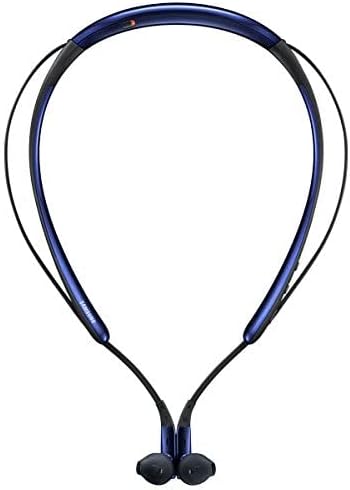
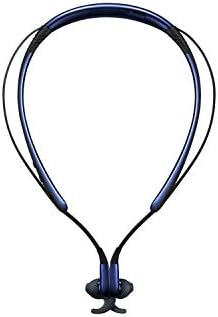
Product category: headphones
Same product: yes